Hans Hansen (Danish painter)

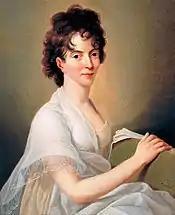
"Portrait of Constanze Mozart" (1802)

From 1793 to 1797, he travelled as an itinerant portrait painter in Jutland and Funen, then received more financial support from Plessen, allowing him to visit Hamburg and Vienna to continue his studies. He was awarded funding from the Fonden ad usus publicos, a fund first established in 1765 by King Frederick V to support artistic and scientific endeavors. Shortly after. he was able to study briefly in Rome, then he went back to Vienna.